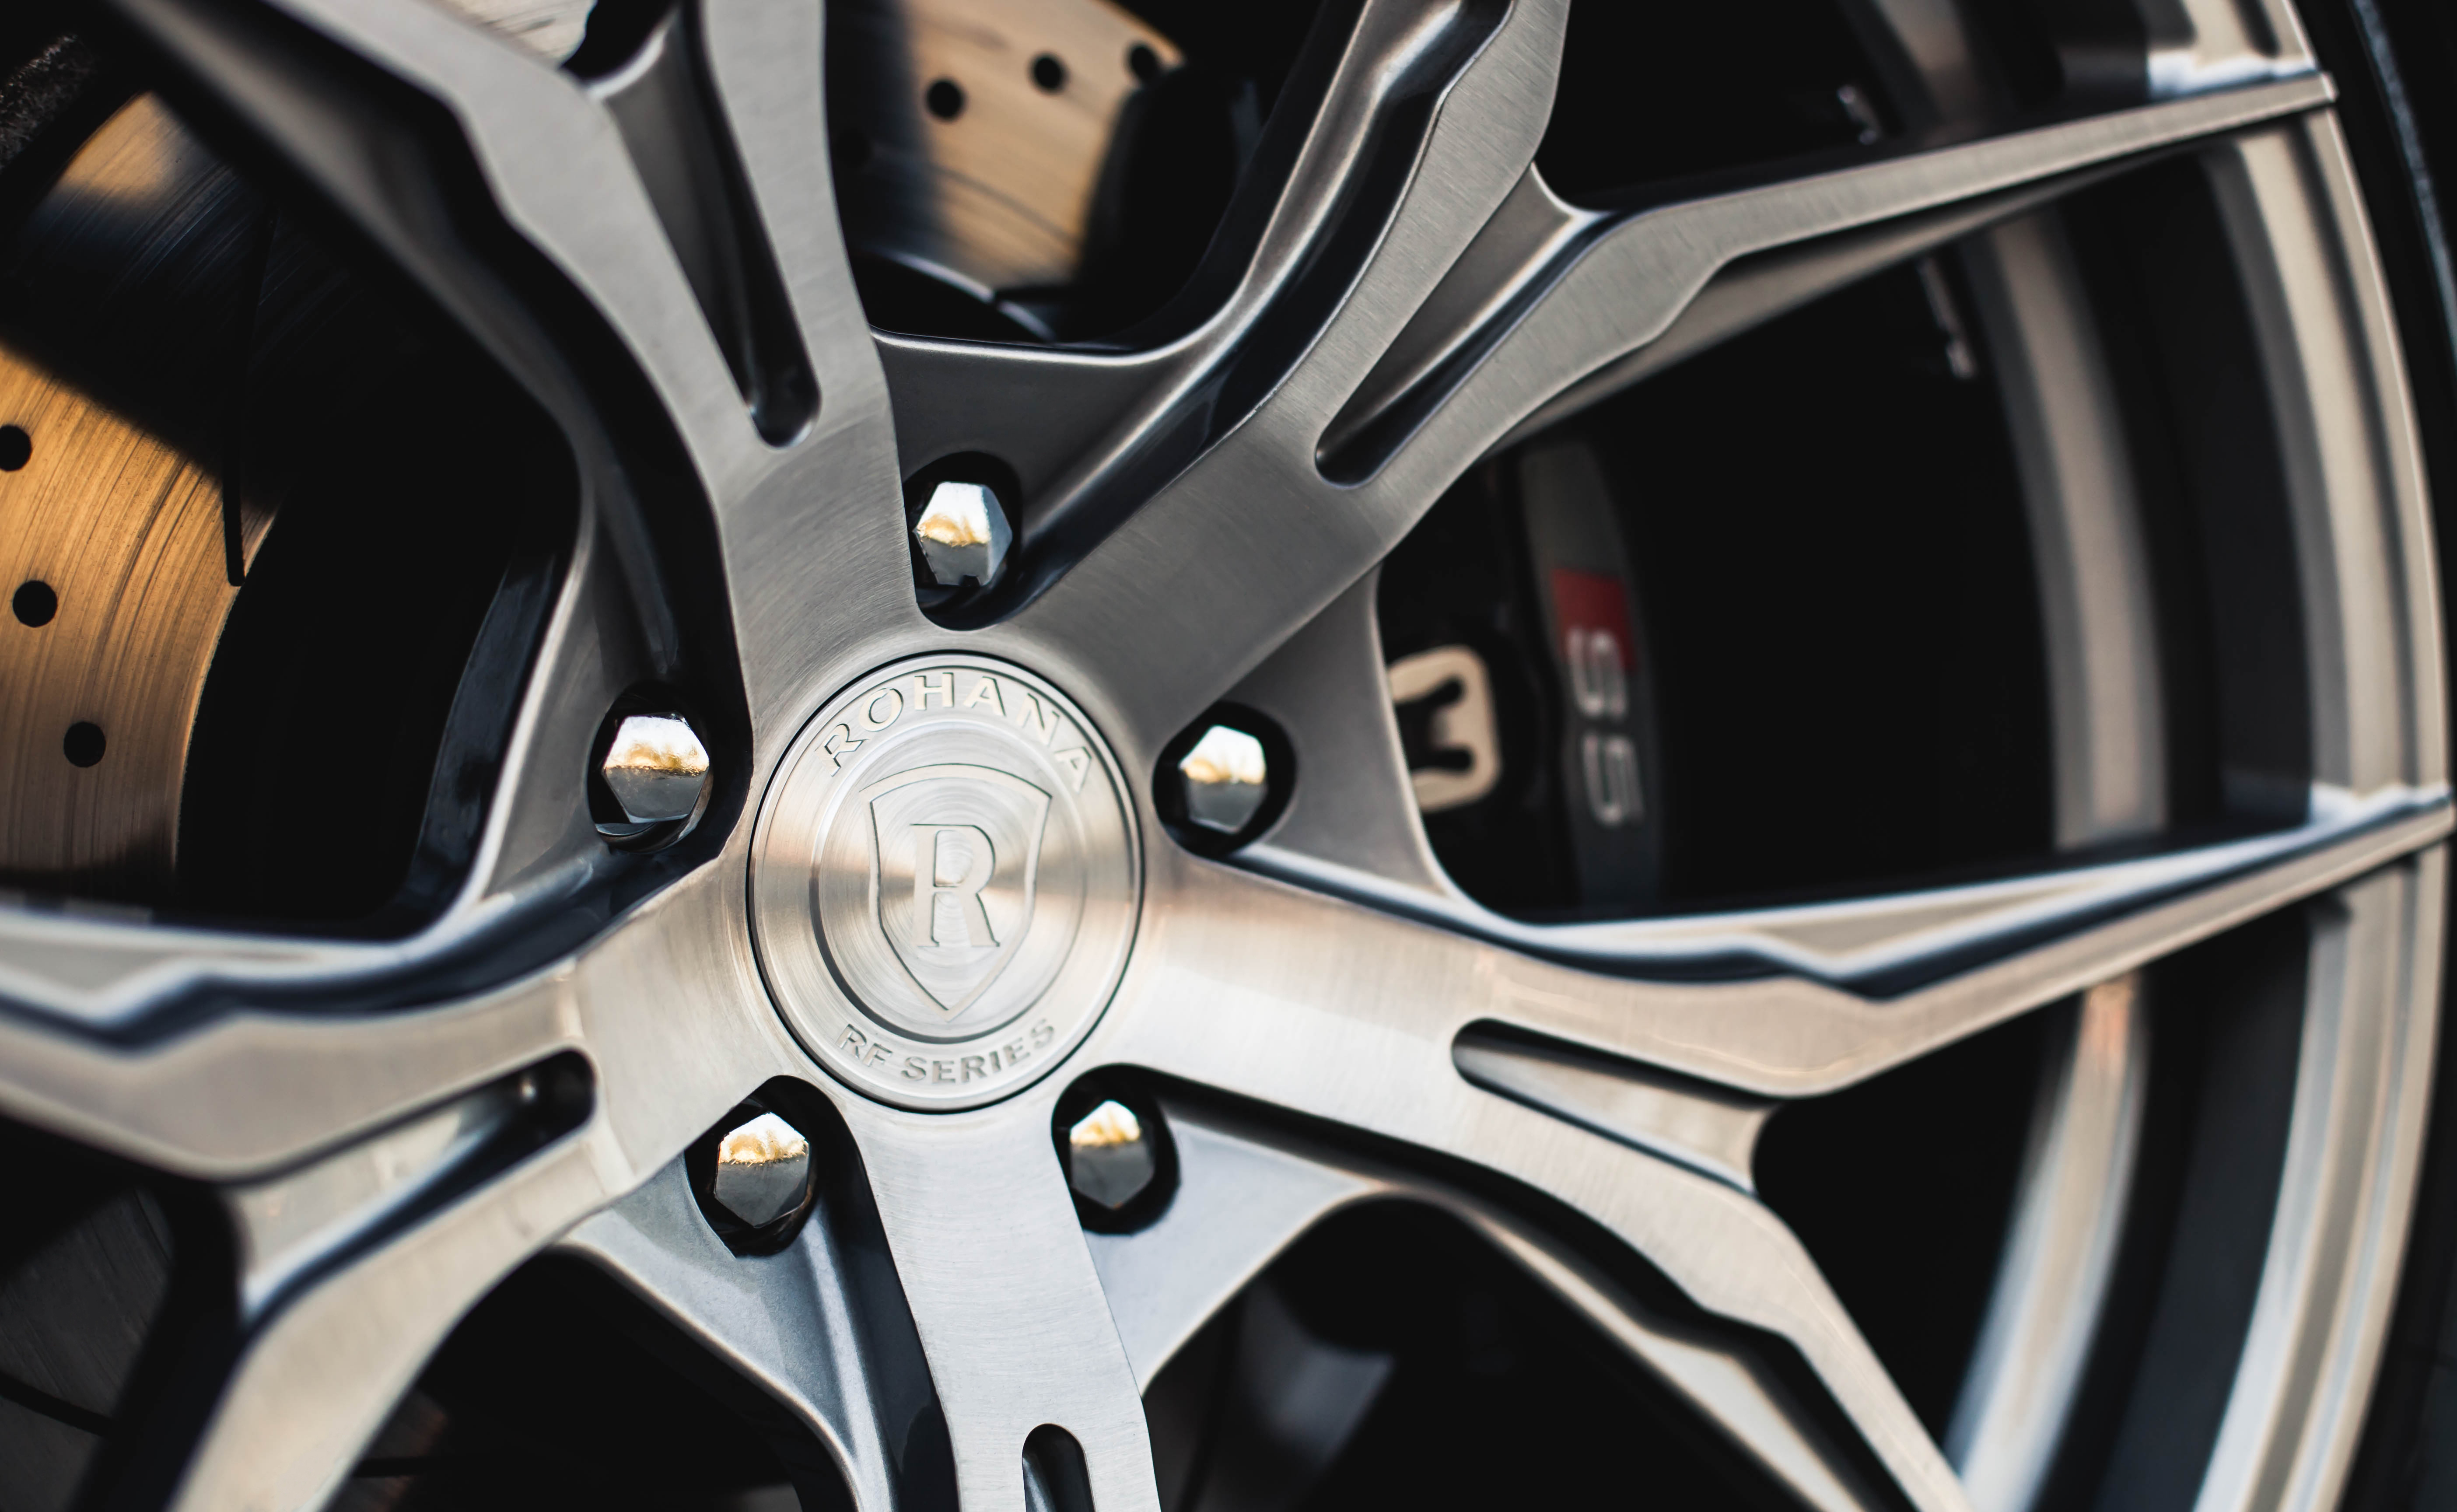
car, wheel, vehicle, spoke, supercar, rim, land vehicle, automobile make, automotive exterior, automotive design